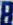
Number: 8